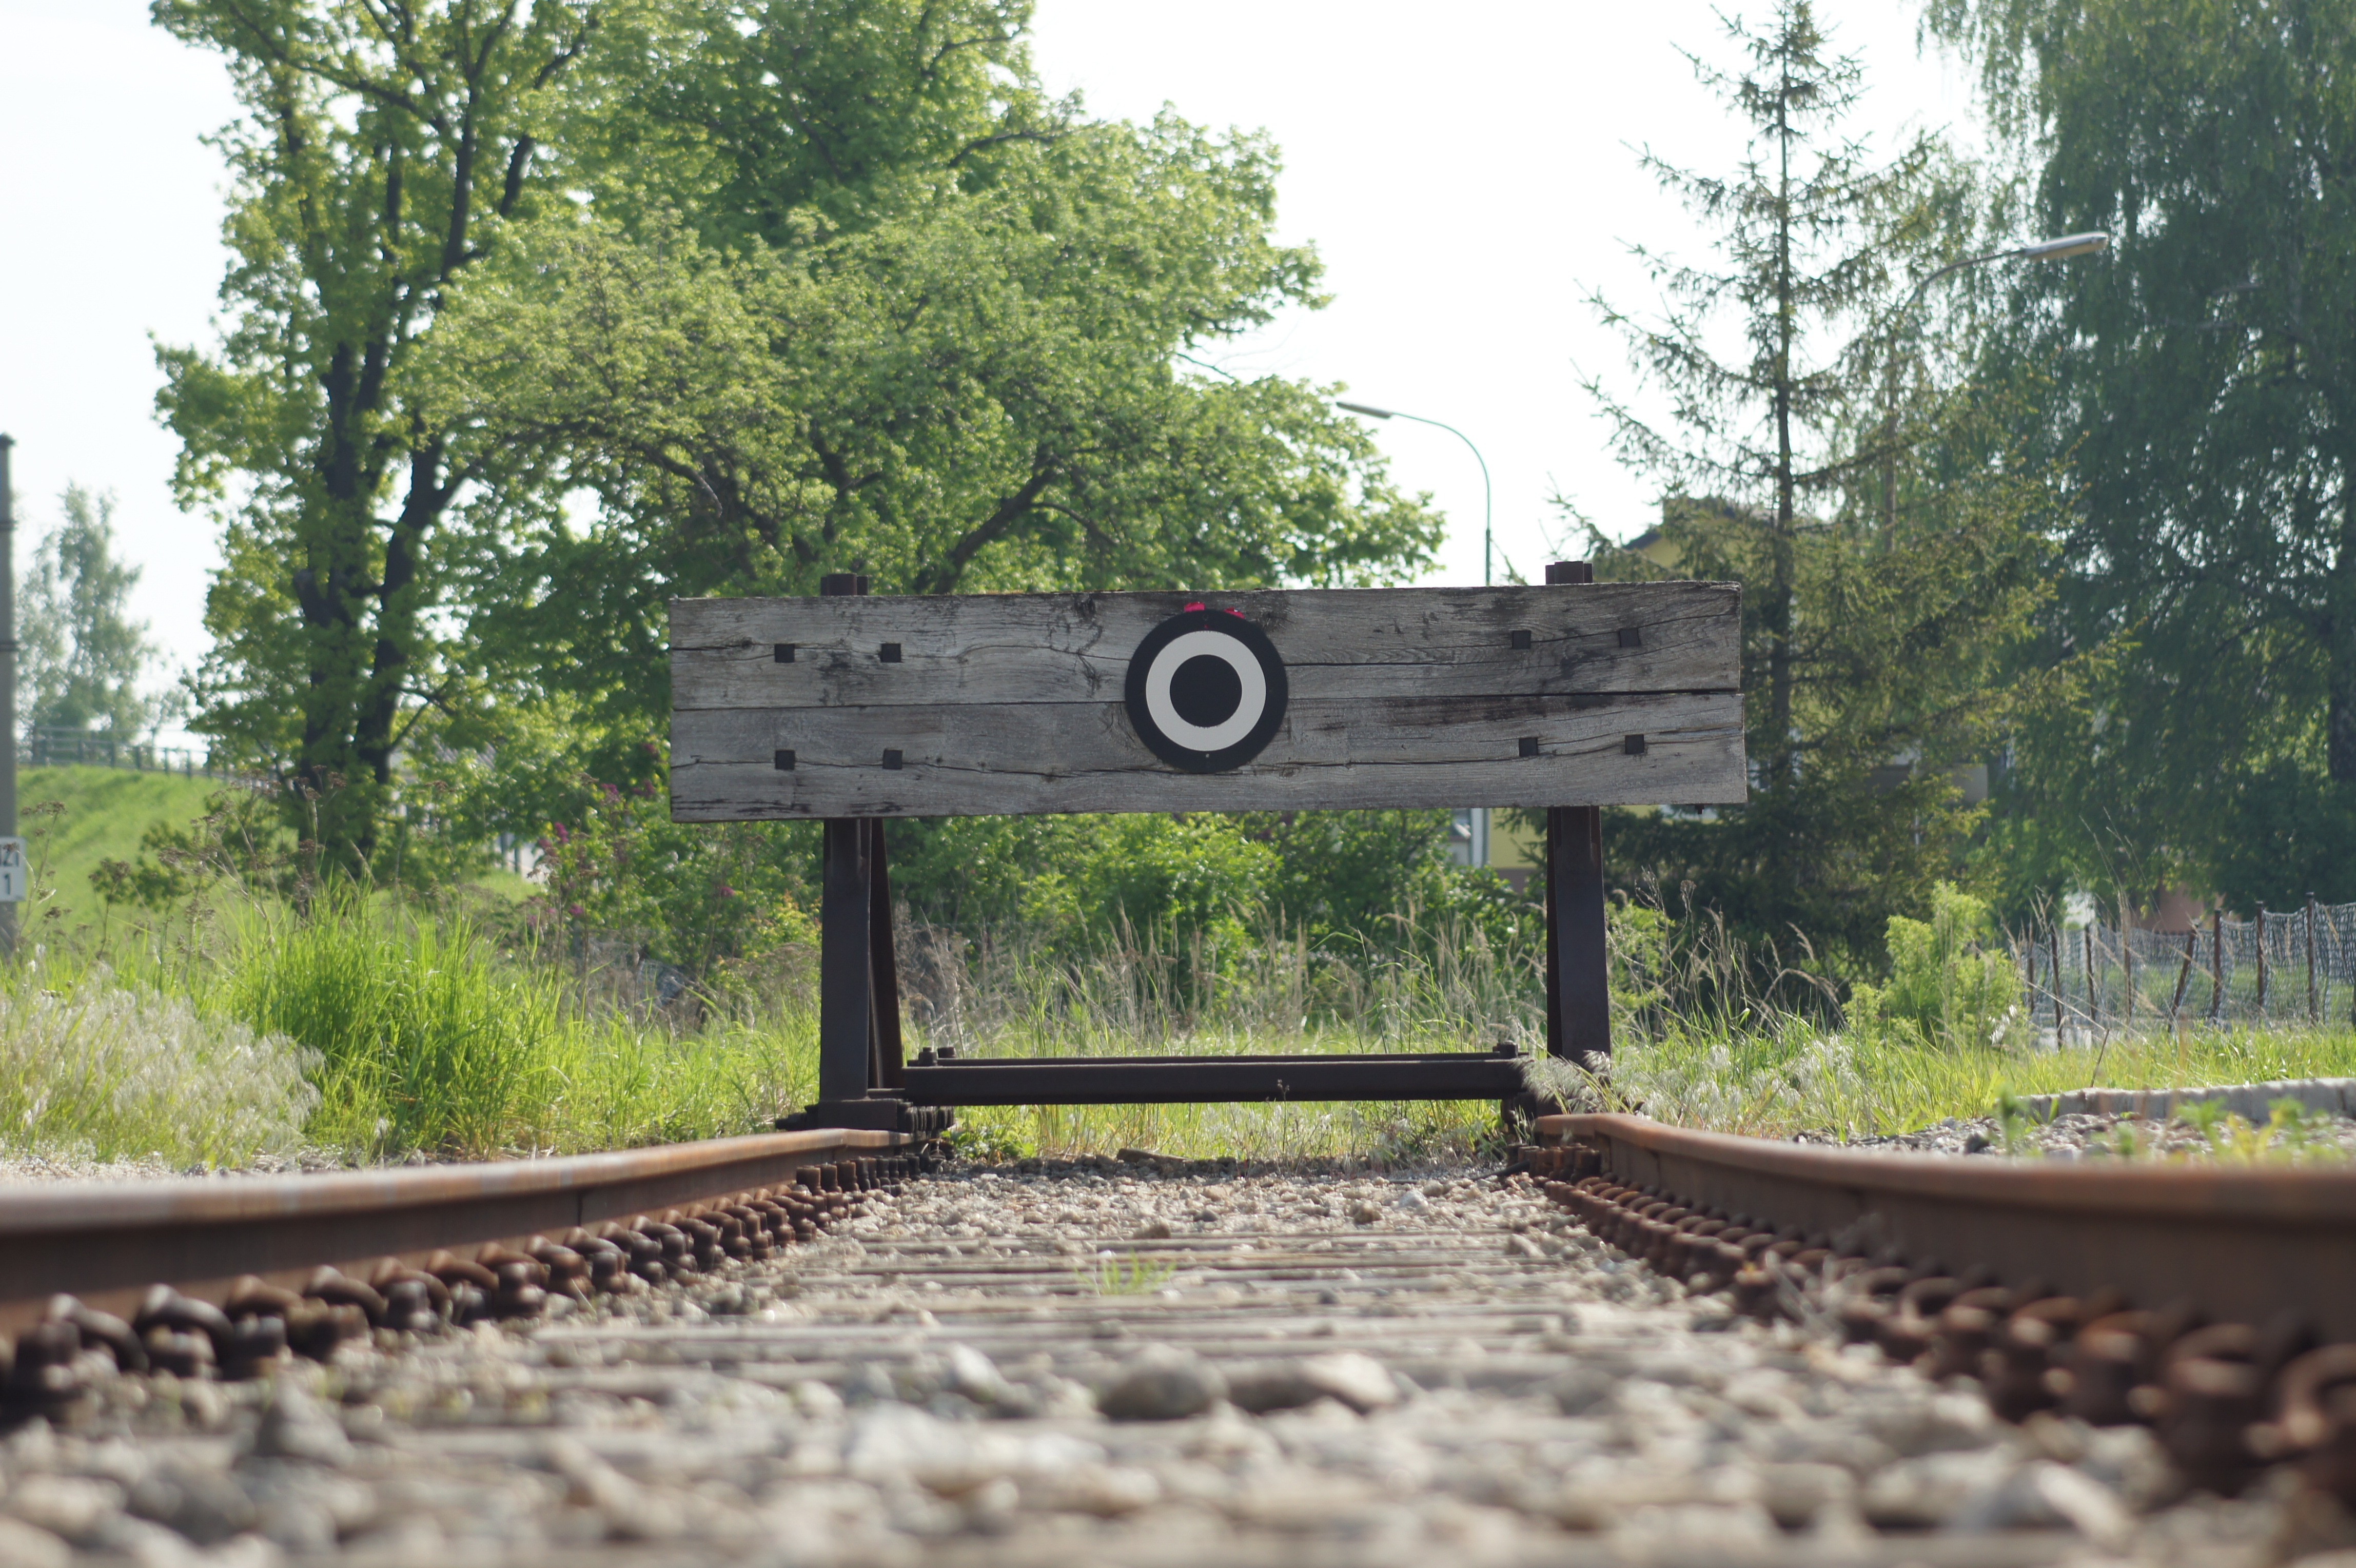
track, railway, train, transport, end, seemed, dead end, buffer stop, rolling stock, blockade, end of track